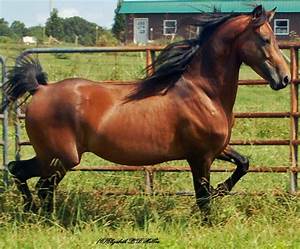
Label: cavallo